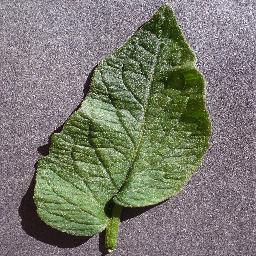
Label: Tomato___healthy